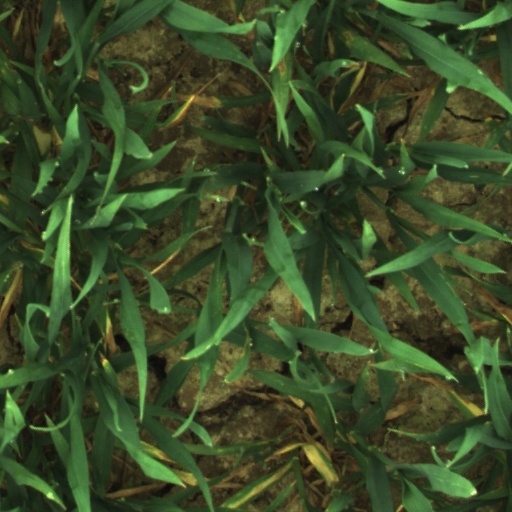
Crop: wheat